Patrick Chan

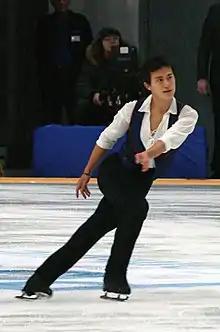
Chan at the 2012 Rostelecom Cup

During the season, Chan was coached by Kathy Johnson and Eddie Shipstead. He left his longtime choreographer Lori Nichol and asked Jeff Buttle and David Wilson to produce his competitive programs.